Skip Groff

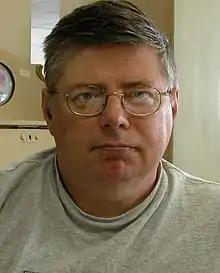
Groff in 2004

Frank "Skip" Groff (November 20, 1948 – February 18, 2019) was an American record producer, disc jockey, and owner of Yesterday and Today record store (also known as Y&T) in Rockville, Maryland, at the center of much of Washington D.C.'s punk and alternative music scenes.